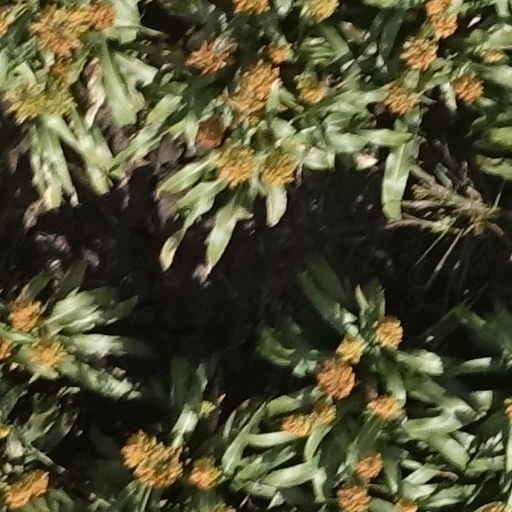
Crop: sorghum